Modern history of Ukraine

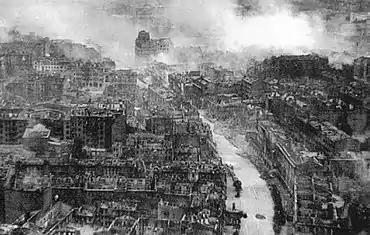
Burned out buildings in Kyiv during the Second World War

The change in the Soviet economic policies towards the fast-pace industrialization was marked by the 1928 introduction of Joseph Stalin's first piatiletka (a five-year plan). Industrialization brought about a dramatic economic and social transformation in traditionally agricultural Ukraine. In the first piatiletkas the industrial output of Ukraine quadrupled as the republic underwent a record industrial development. The massive influx of the rural population to the industrial centers increased the urban population from 19% to 34%.